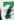
Number: 7